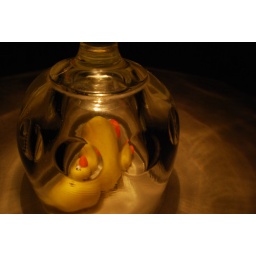
one eyed chicken trapped in a glass goblet